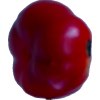
Label: red_pepper